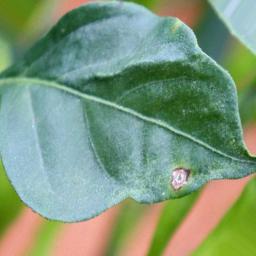
Label: cercospora